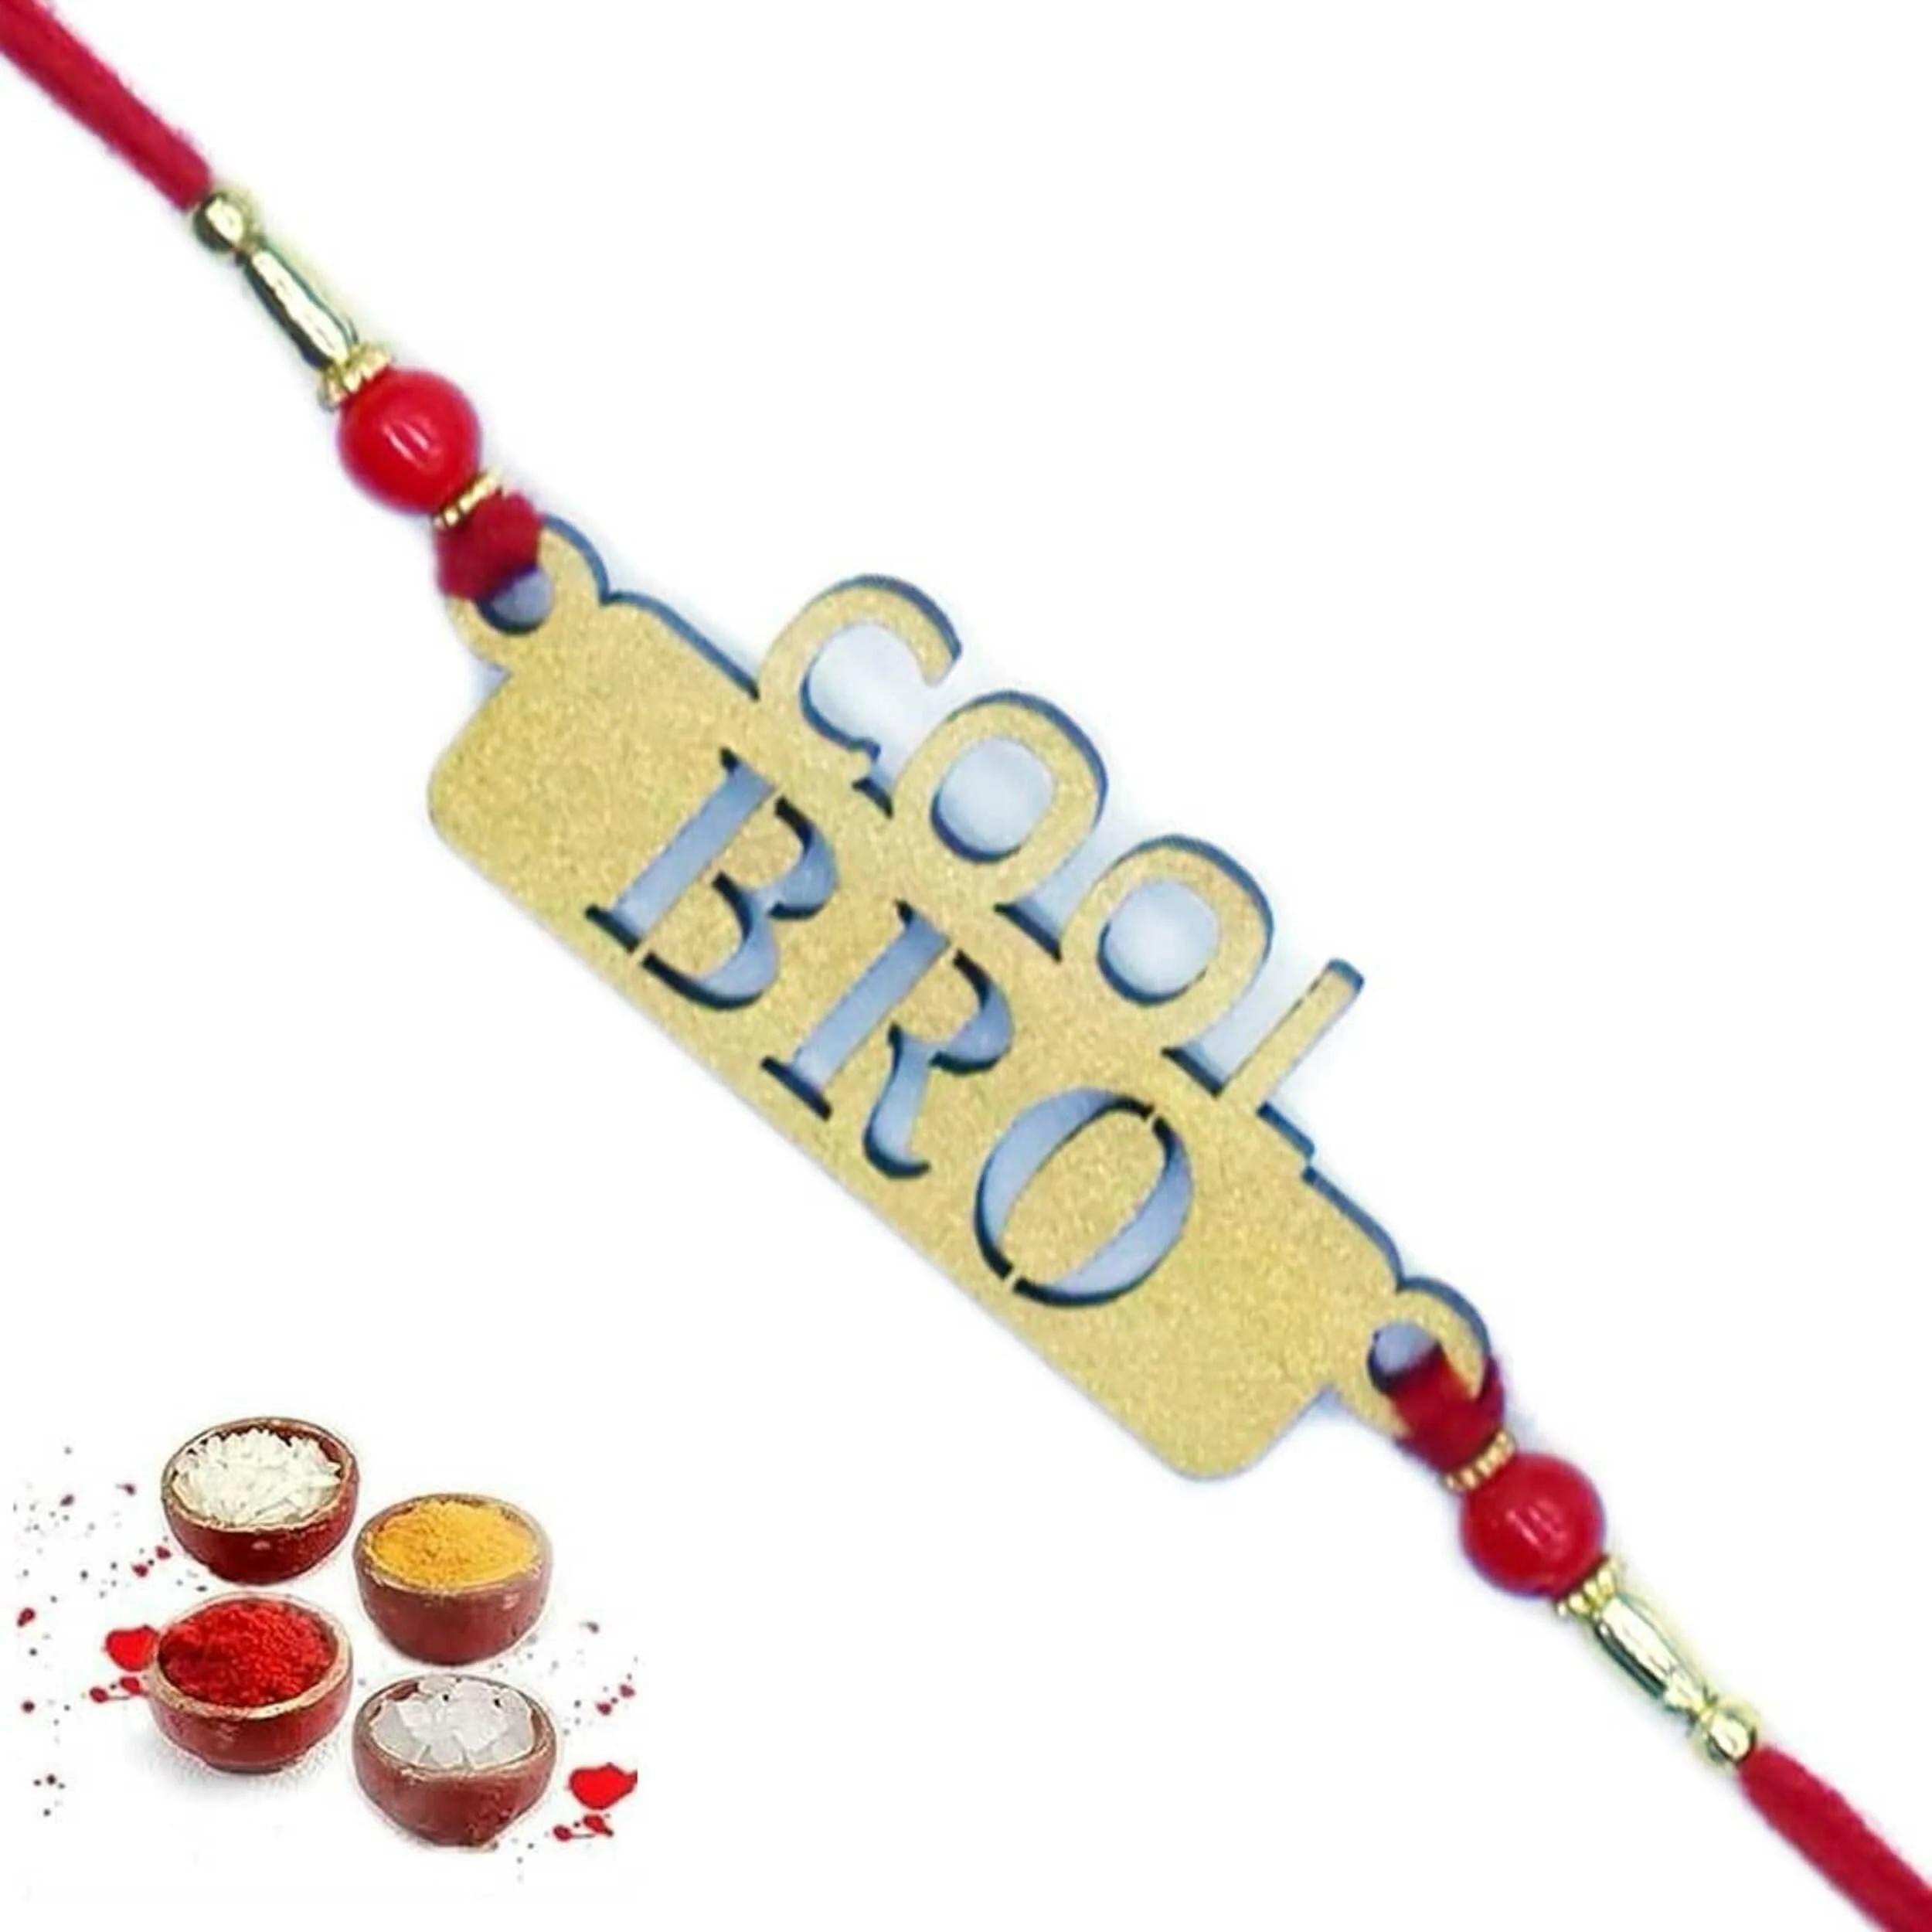
PRAVIN RAKHI Rakshabandhan Metal Cool Bro Pendant Rakhi Set
Type: Rakhis
Brand: PRAVIN RAKHI
Price: Rs. 149
 Shop wide range of collection of handmade rakhi from the house of padharo mare desh on . Rakshabandhan celebrated on the full-moon day of the hindu month of sravana (julyaugust), this festival celebrates the love of a brother for his sister. On this day, sisters tie rakhi on the wrists of their brothers to protect them against evil influences, and pray for their long life and happiness. They in turn, give a gift which is a promise that they will protect their sisters from any harm. Within these rakhis reside sacred feelings and well wishes. This festival is celebrated in all india. Raksha means protection. In this way, rakhi strengthens the bond of love between brothers and sisters and revives the emotional bonding. Raksha bandhan represents the sacred promise between siblings. It is beyond aarti, pooja, thali, sweets. It is binding of love, affection, goodwill, and care. Especially care . Presents to you a rakhi selection, best suited to express your love and good wishes for your brother. High-quality materials and handmade expertise when crafting our rakhis. Gift this rakhi season a varied collection from and make your bhaiya and bhabhi feel special. This season rakhi symbolizes the spirit of manhood, friendship, and the heart-achingly beautiful relationship between a brother and sister. This rakhi being traditionally designed and handcrafted, fine design, pattern, and color tone may vary slightly from that shown in the image. Rakhis made with auspicious material like mauli and woven with rudraksha, moti, seap, kowdi, kundan, zardosi, etc.
Features: The most fantastic and magical things can happen and it all starts with good wishes acknowledge your love for your brother by sending this beautiful puja thali rakhi with a promise that your bond with him will grow stronger with each passing moment rakhi is not just a thread, its a symbol of love trusthappy rakshabandhan,Quality premium quality used in making of this acylic material minakari handcrafeted puja thali,Religious one of the best gifting option for any occasion like gift for wedding, corporate gift, kitty party, house warming party , diwali , makar sankranti , rakhi , pongal , lohri and other festivals very yet elegant choice,This all in one pooja thali can be the beautiful addition to your home and temple handicraft item made in India
Included: 1 Pendant Rakhi